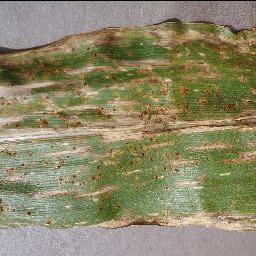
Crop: corn
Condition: (maize)_cercospora_spot_gray_spot